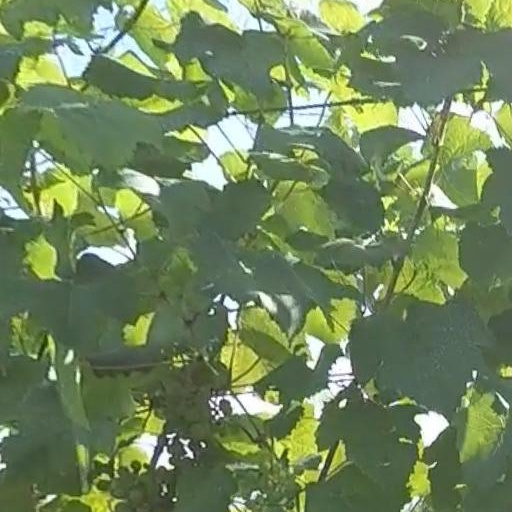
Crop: grape